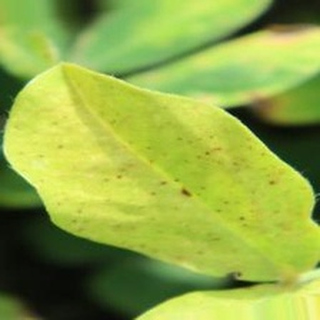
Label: groundnut_nutrition_deficiency